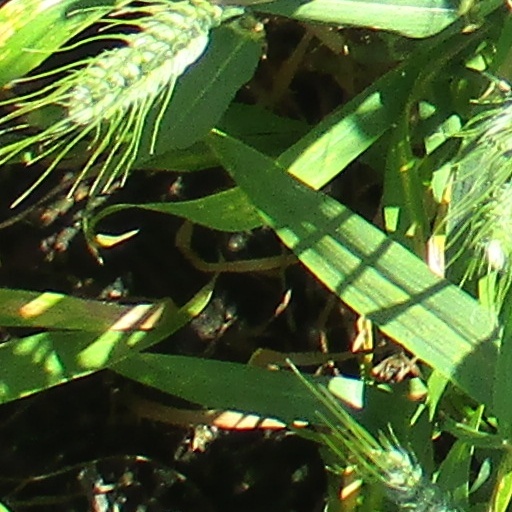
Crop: wheat